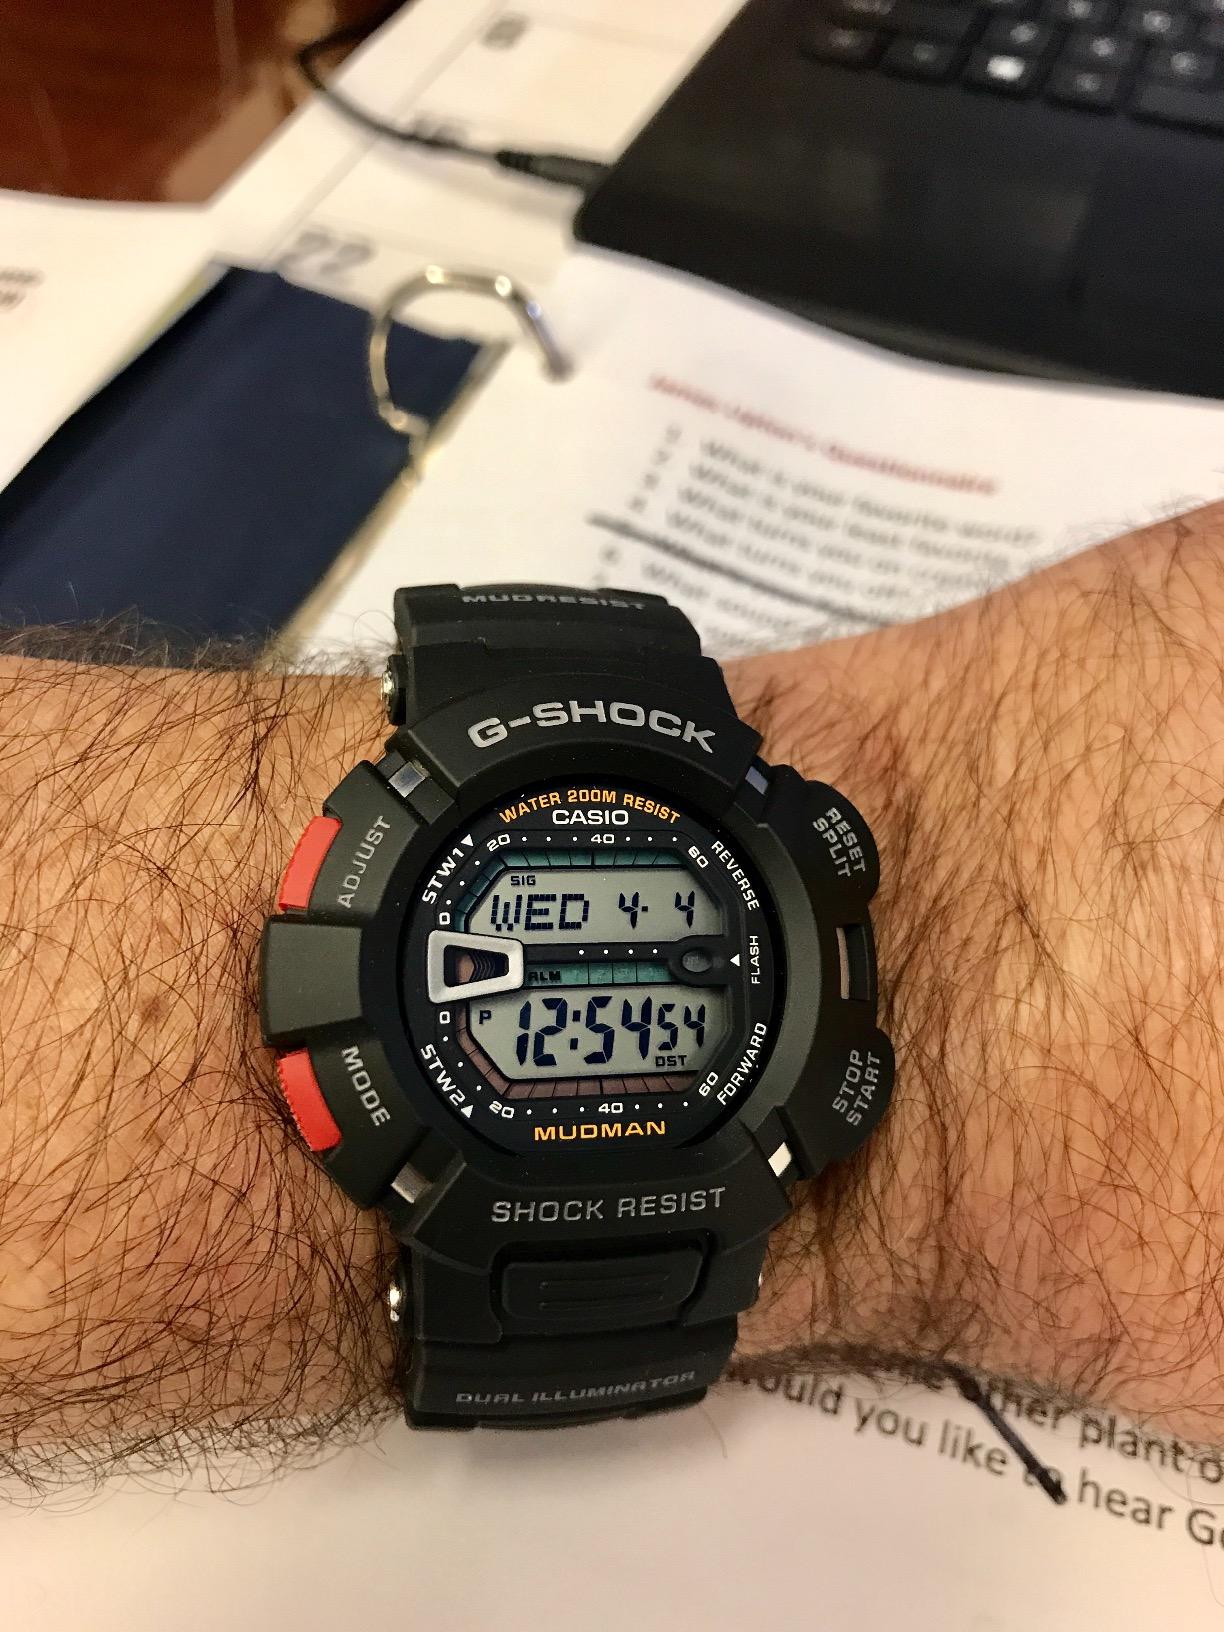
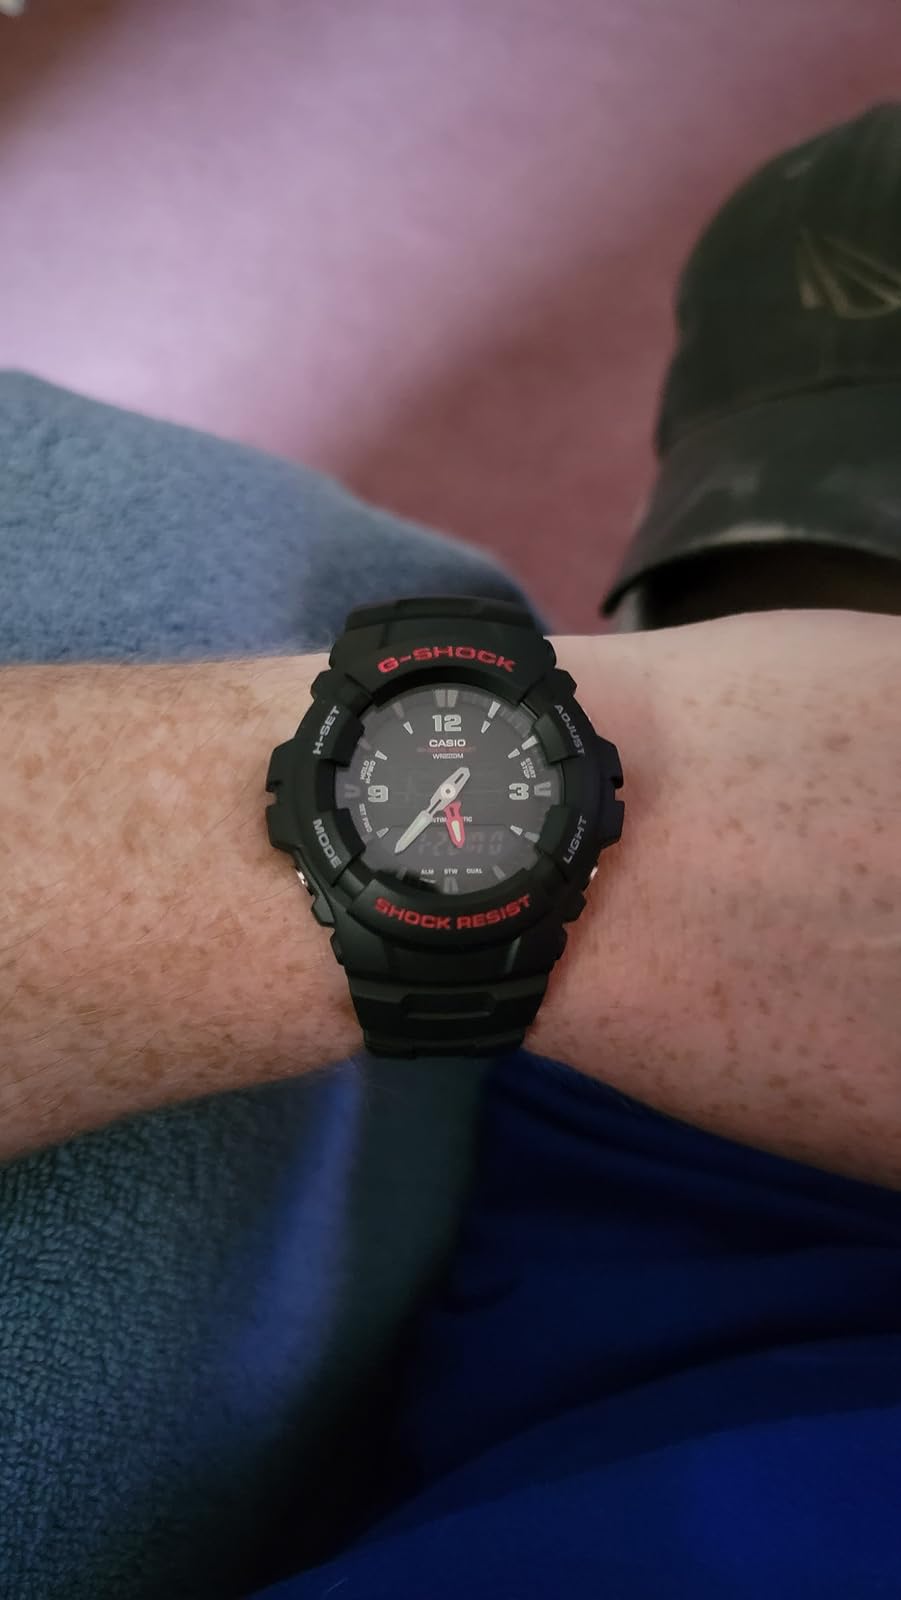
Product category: accessories_watch
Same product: no